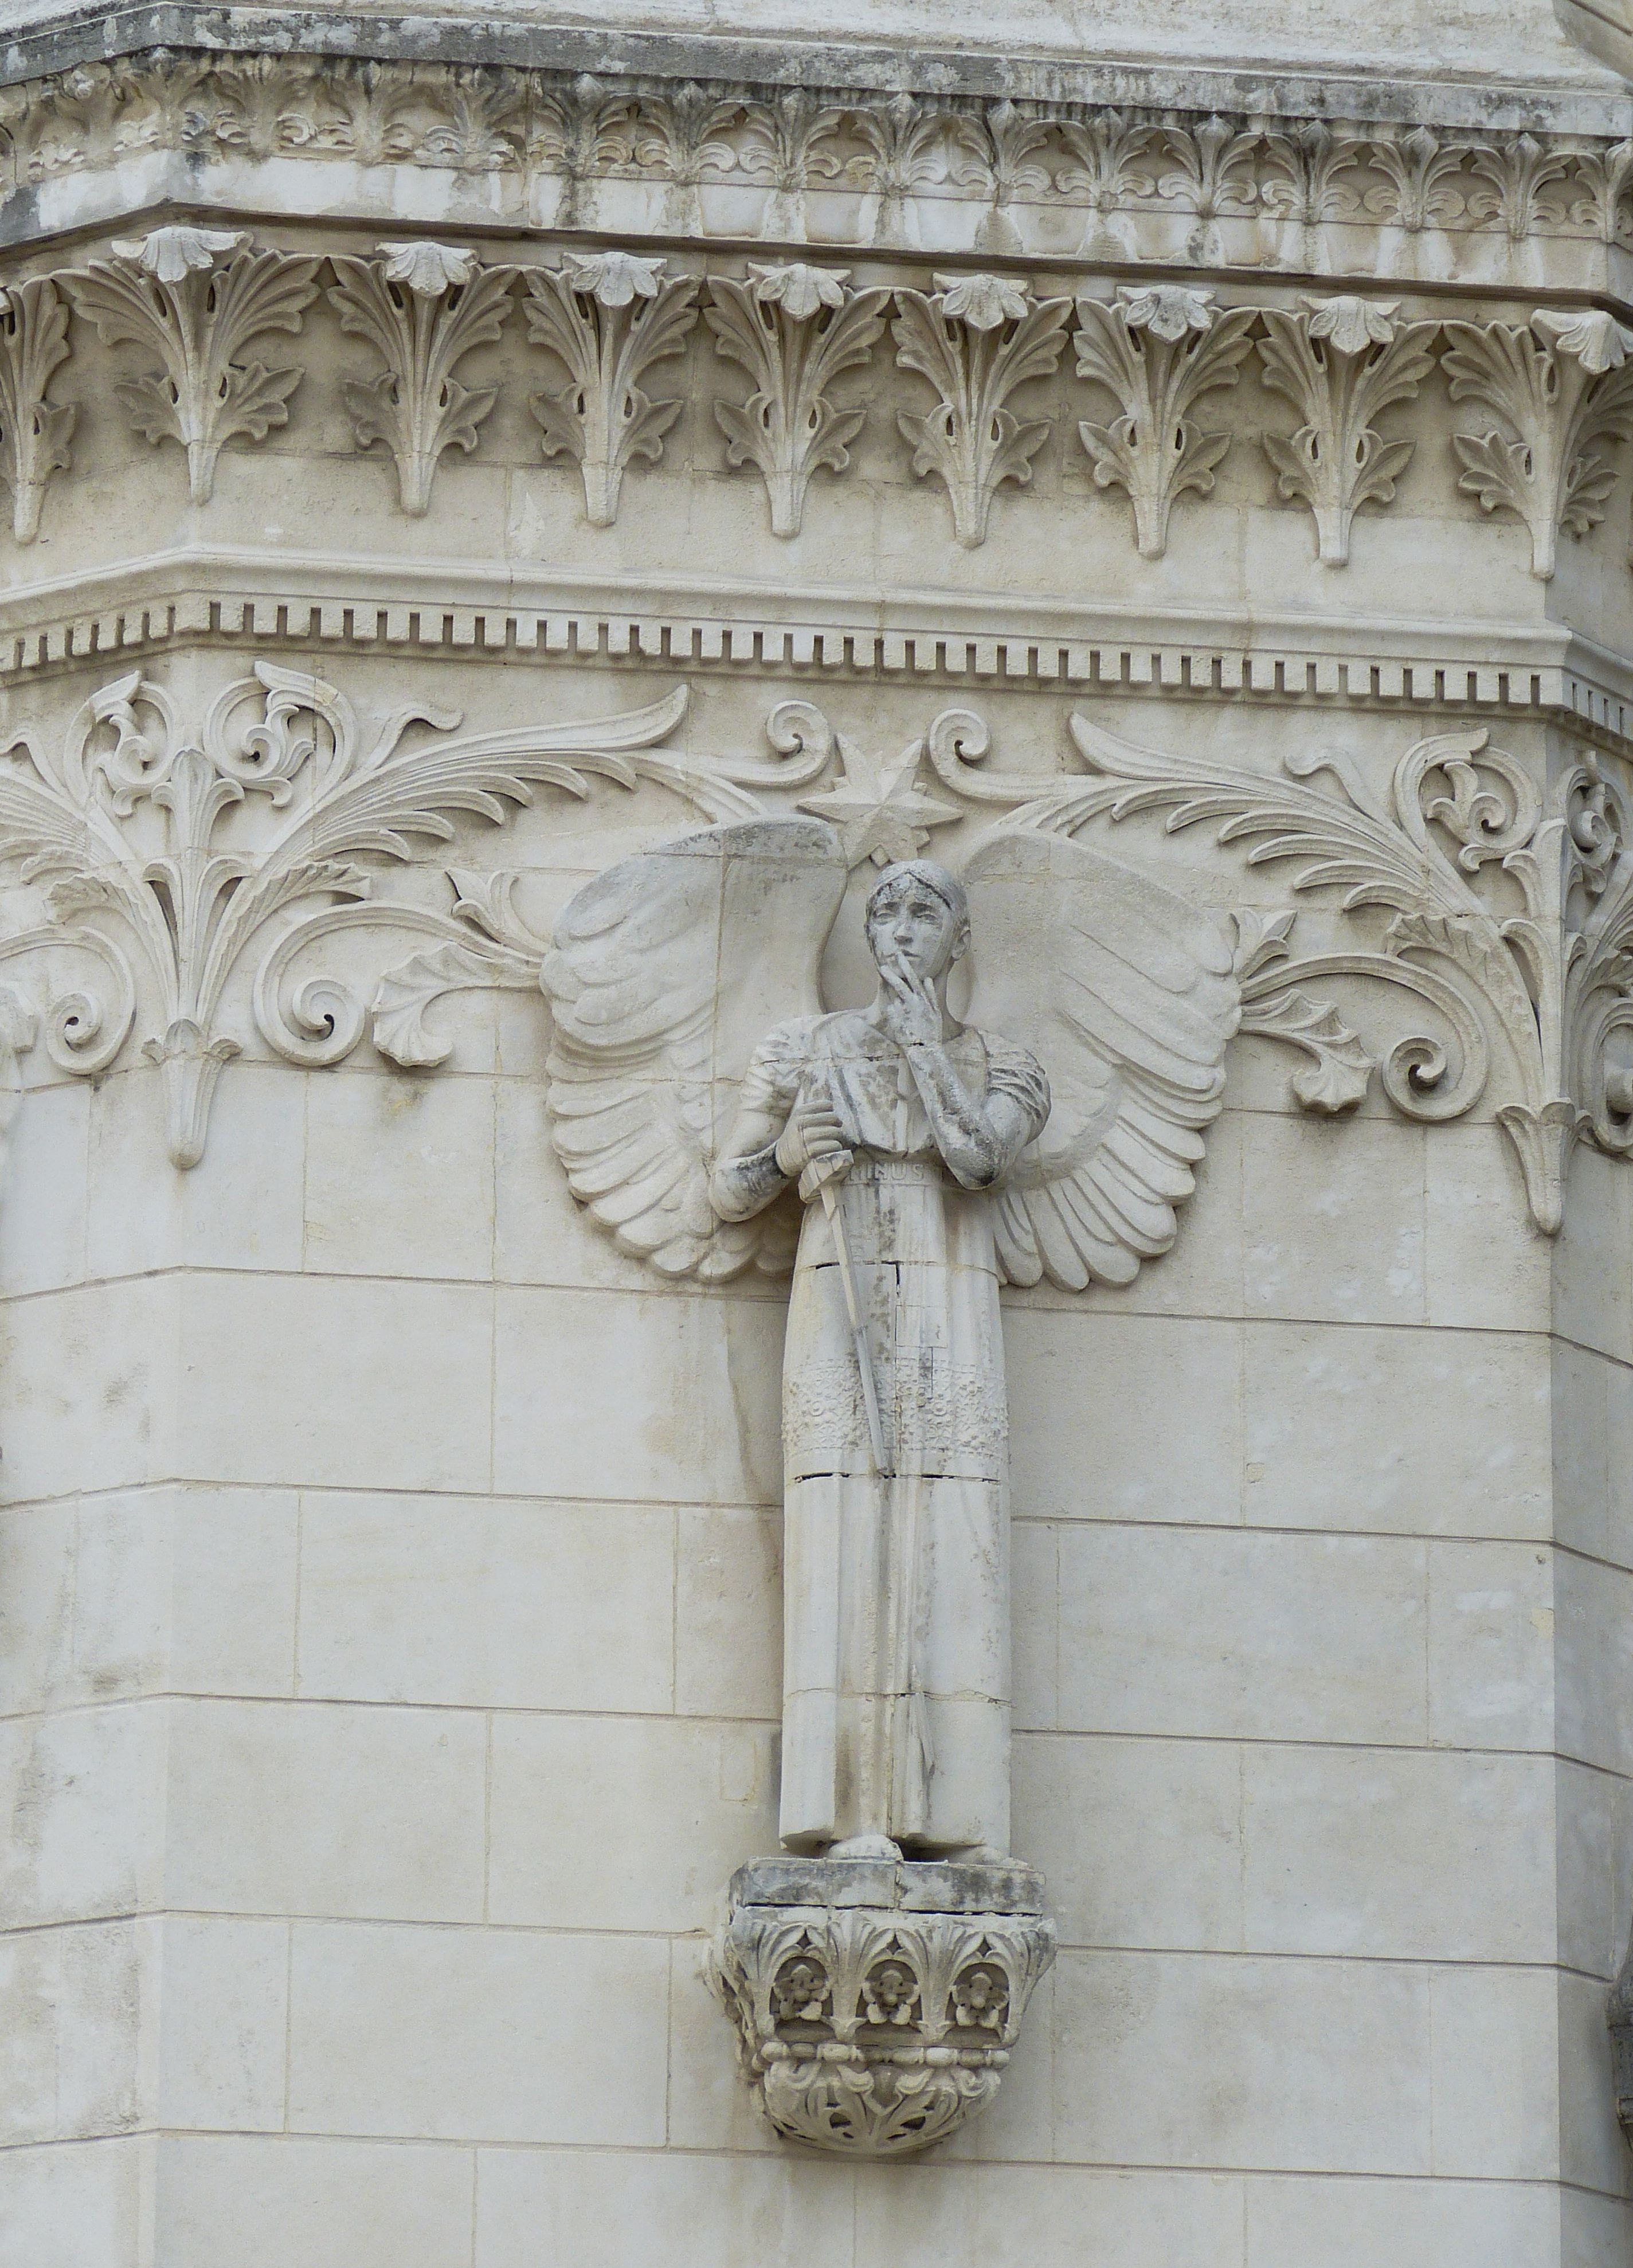
architecture, structure, monument, france, statue, arch, column, facade, church, christian, fig, sculpture, catholic, angel, art, basilica, carving, relief, lyon, stone carving, place of pilgrimage, ancient history, baluster